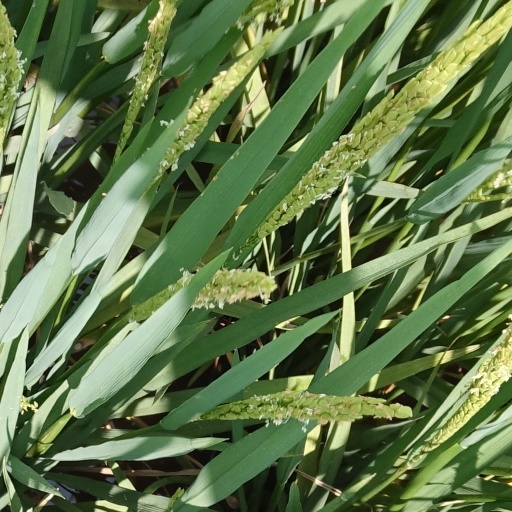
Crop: rice